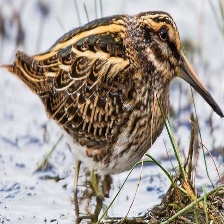
Species: JACK SNIPE
Scientific name: LYMNOCRYPTES MINIMUS